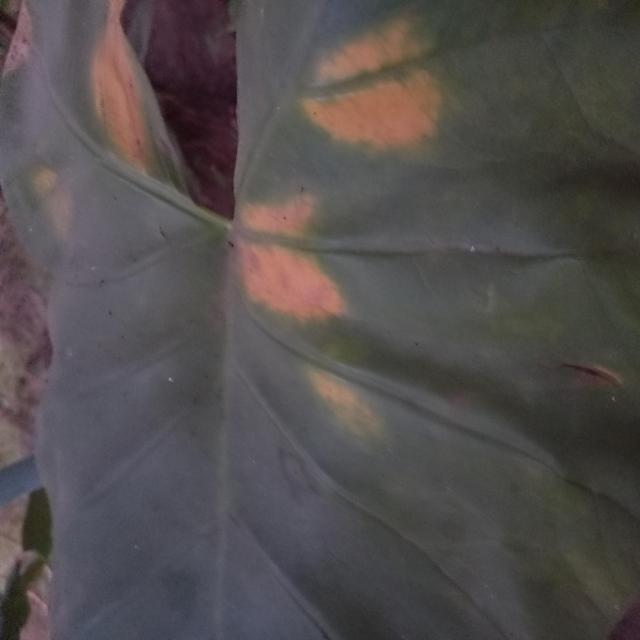
Label: Mid_Blight